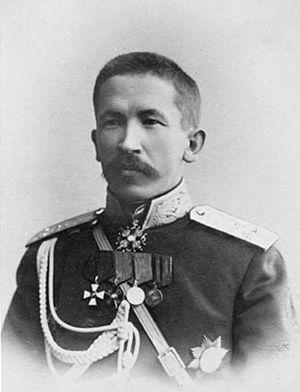
Lavr Gueorguievitch Kornilov, né le 18 août 1870 à Oust-Kamenogorsk et mort le 13 avril 1918 à Ekaterinodar, est un général russe ayant commandé l’Armée des Volontaires durant la guerre civile. Il est connu pour avoir tenté un coup d’État militaire contre le gouvernement de Kerensky en 1917.